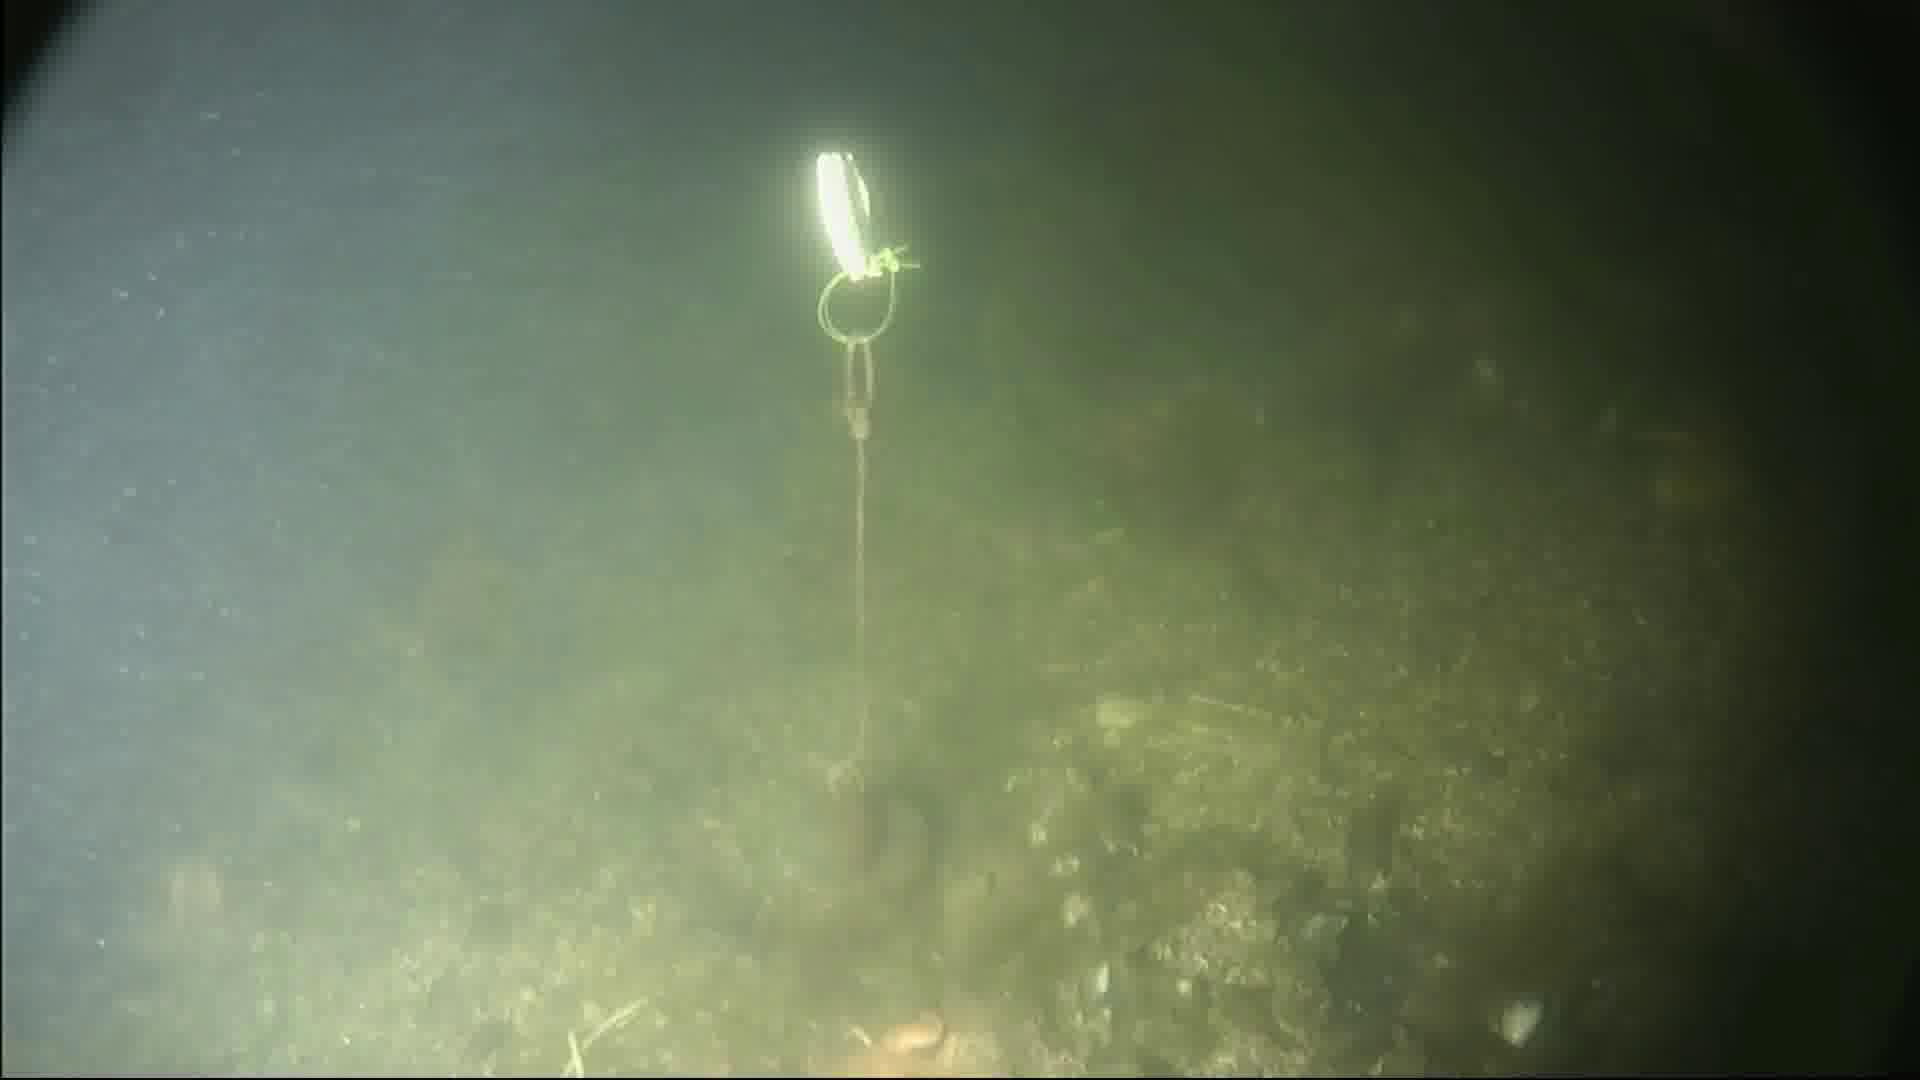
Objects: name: crab
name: starfish